Daehan Cinema

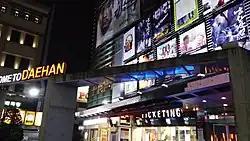
An entrance to the theater (2017)

Daehan Cinema is a historic movie theater at Chungmu-ro, Jung District, Seoul, South Korea. It was founded in 1958 and was considered one of the premiere theaters in the country until the 1980s.